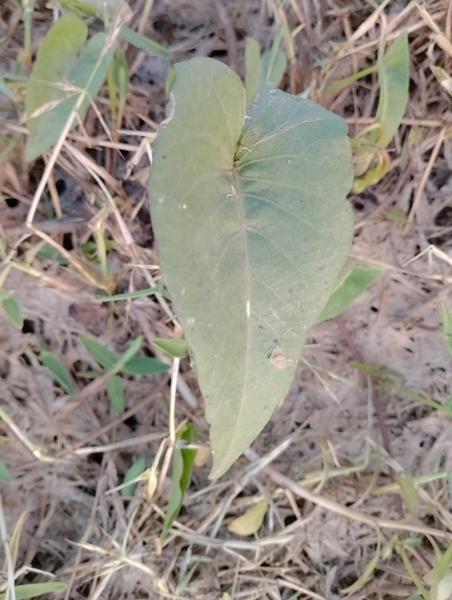
Weed species: Ipomoea aquatic